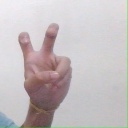
अक्षर: ई